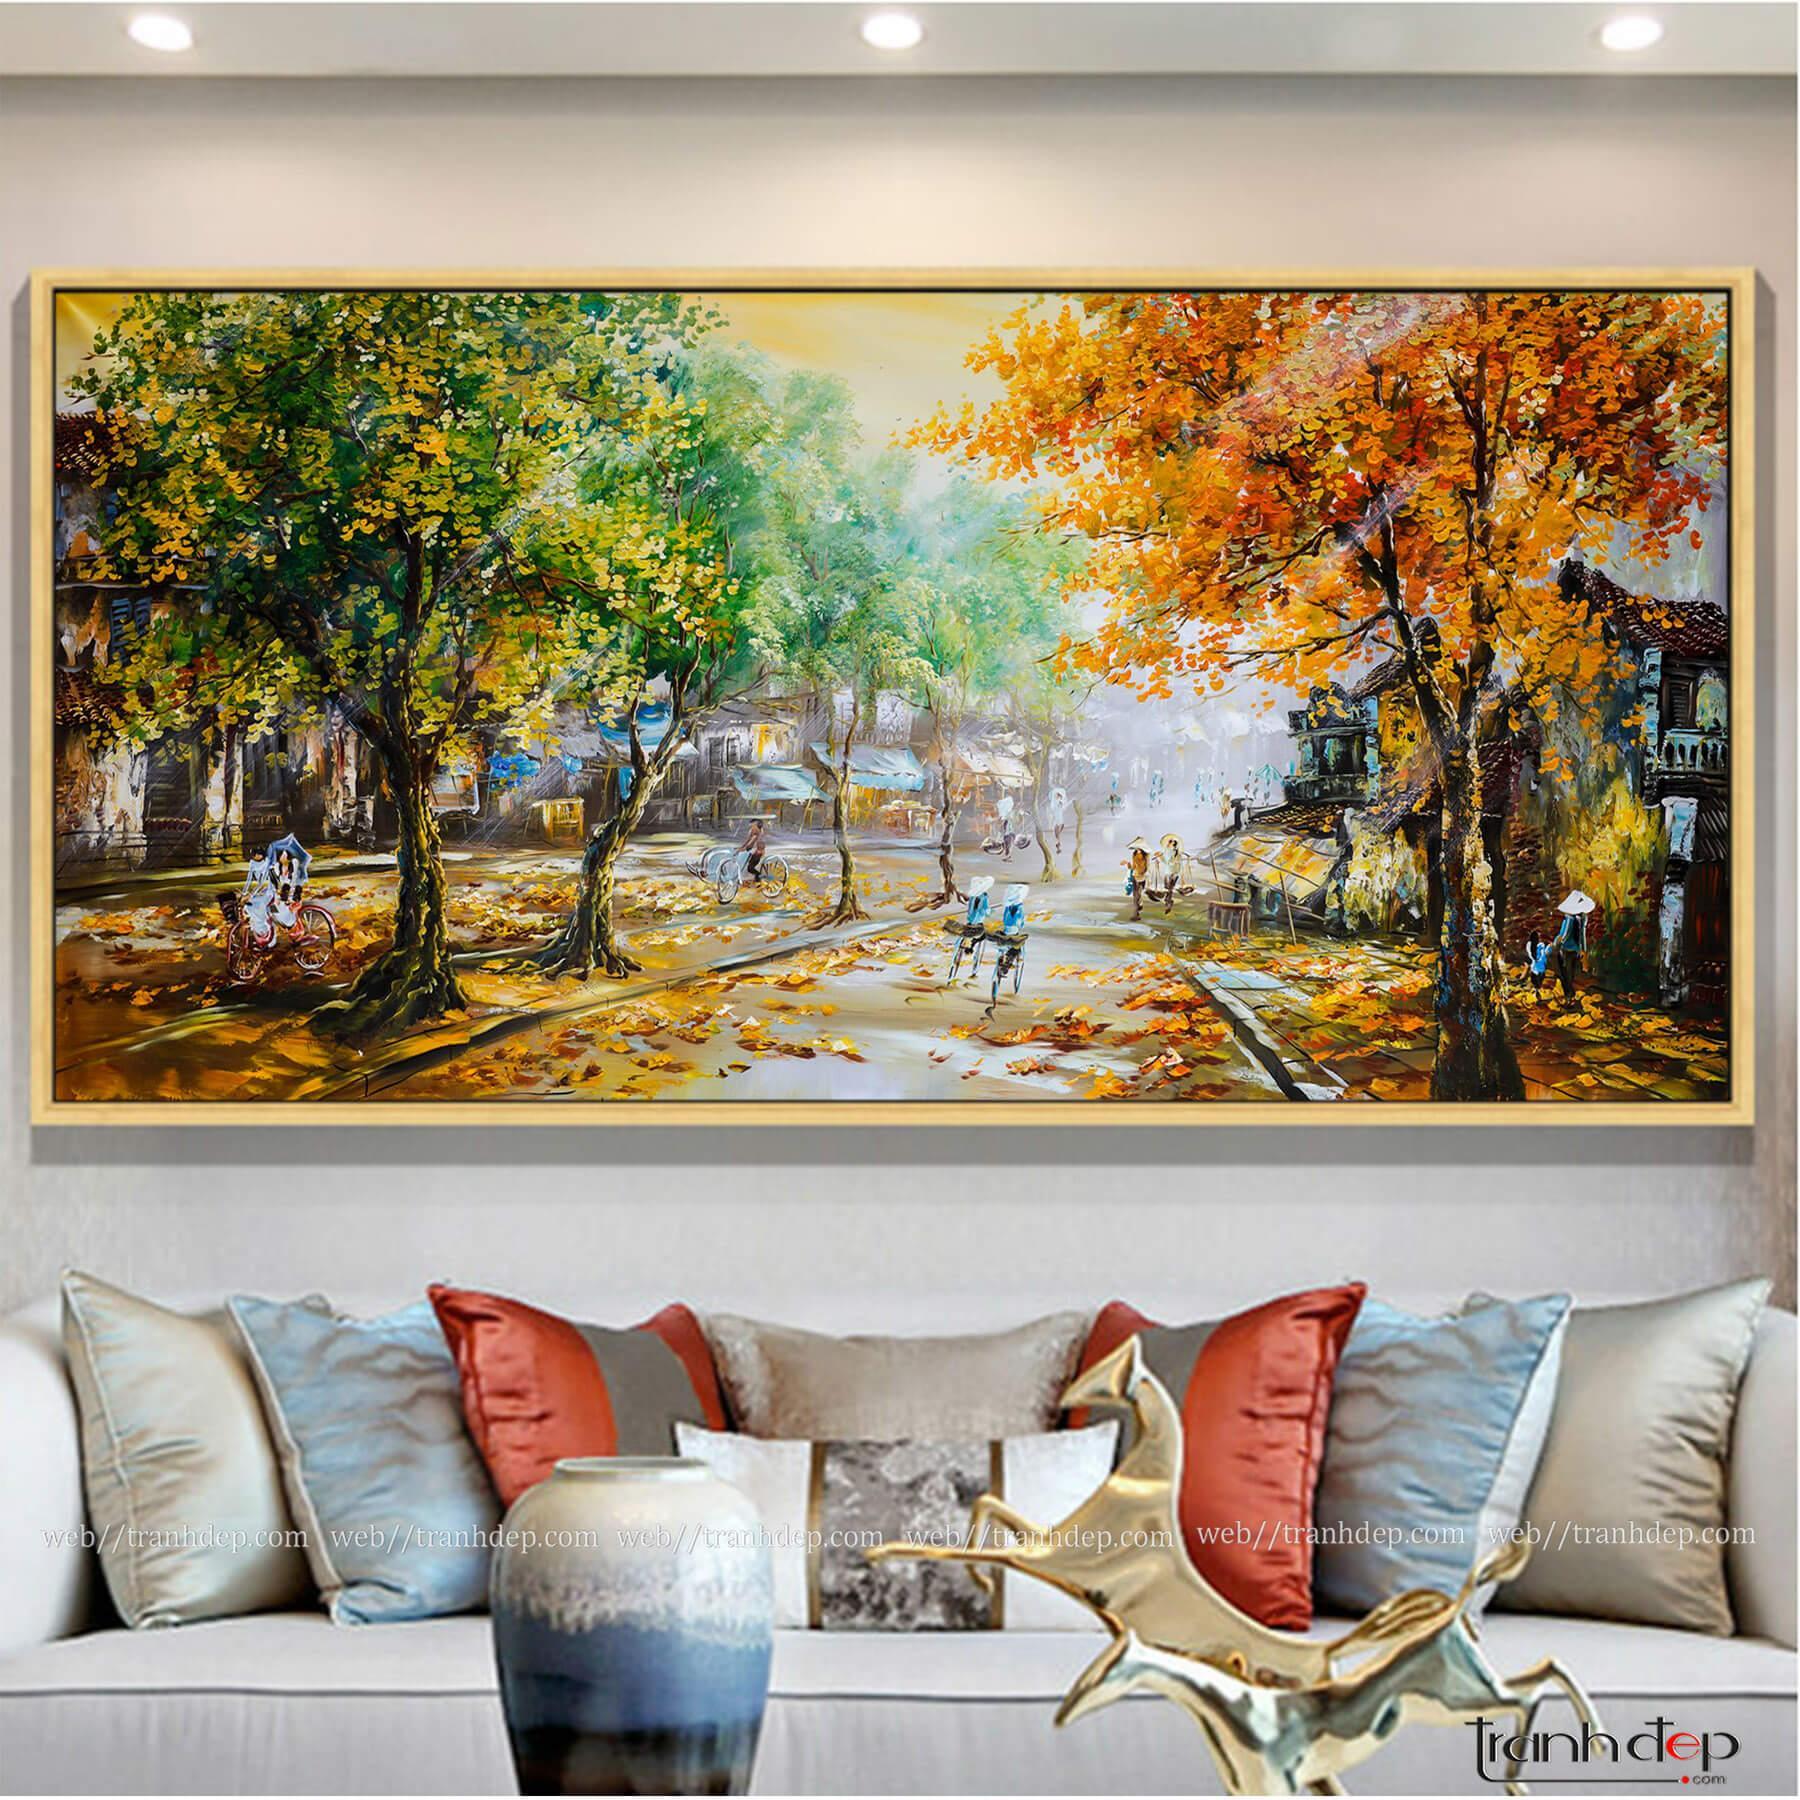
ở phía trên của chiếc ghế sô pha là một bức tranh về một con phố